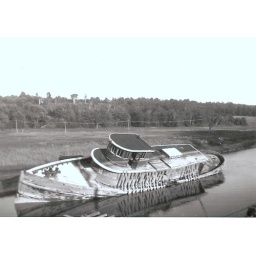
My father photographed this boat in the river in or near Dover, NH in 1951 or 1952.